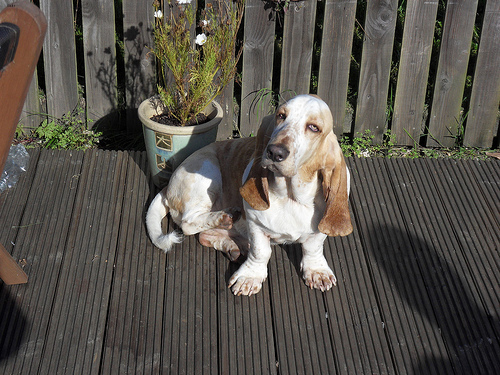
Animal: dog
Breed: basset_hound